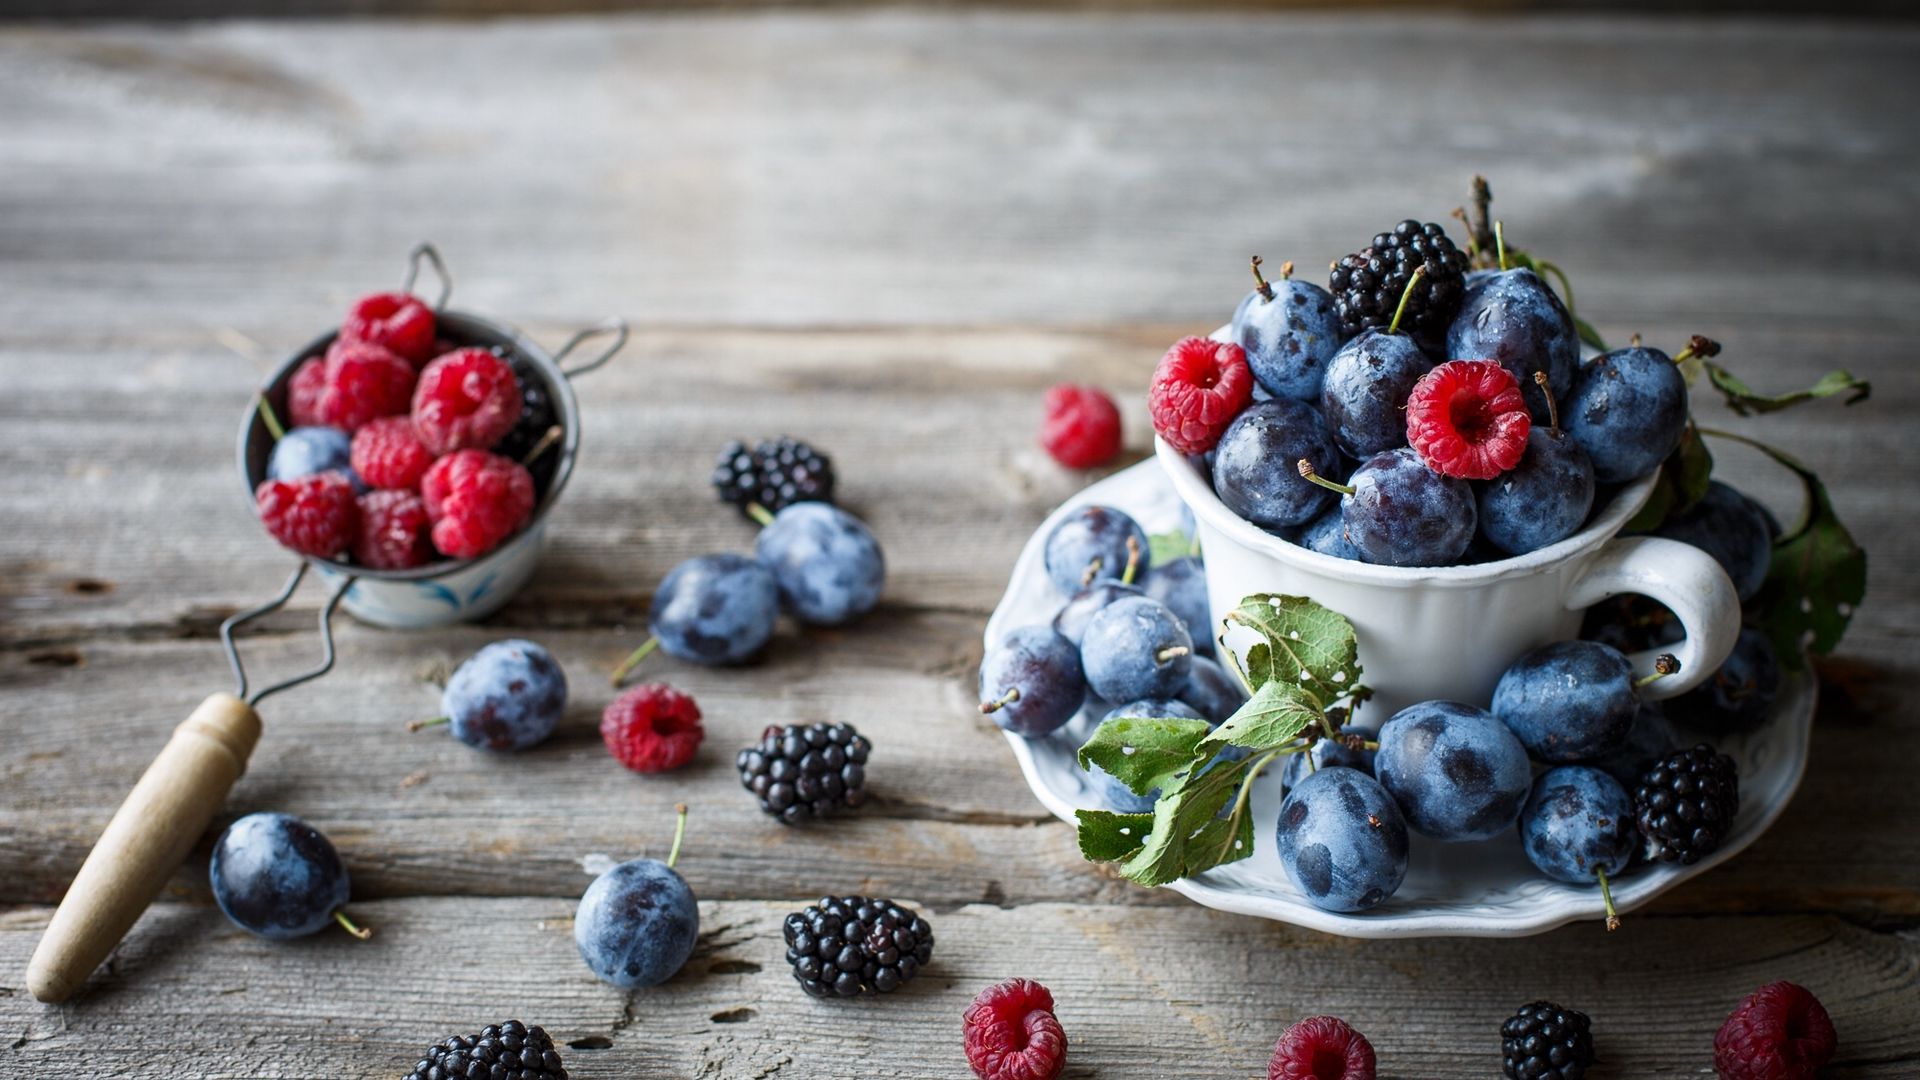
fruit, eat, morning, food, tasty, nutrition, ingredients, blueberries, berry, natural foods, plant, ingredient, dishware, recipe, art, frutti di bosco, tableware, produce, superfood, serveware, jewellery, seedless fruit, sweetness, accessory fruit, Superfruit, fashion accessory, rubus, boysenberry, ornament, still life photography, craft, platter, still life, plate, blueberry, local food, body jewelry, table, bead, wool, strawberries, cuisine, rose family, blackberry, photography, jewelry making, vitis